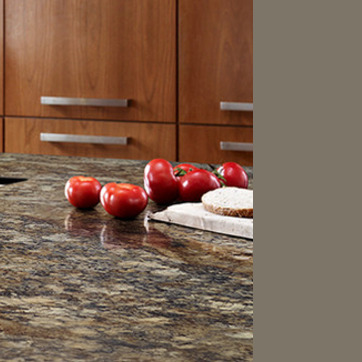
Material: food